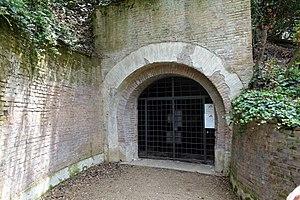
La Villa Ada est le plus grand parc public de Rome avec ses 180 hectares. Il est situé dans le quartier de Parioli, au nord de la ville, juste à l'extérieur du Mur d'Aurélien et non loin du parc de la Villa Borghèse.